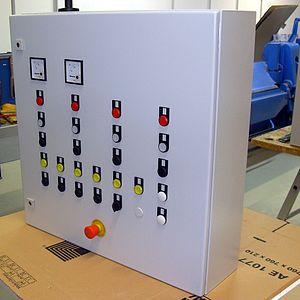
L'expression « panneau de contrôle » et « panneau de configuration » sont utilisées dans plusieurs domaines :